Estonian Restoration of Independence

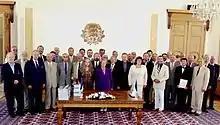
Members of 20 August Club in 2005

In 1994, the 20 August Club was established. The club's members are those politicians who voted in favour of the restoration on 20 August 1991.